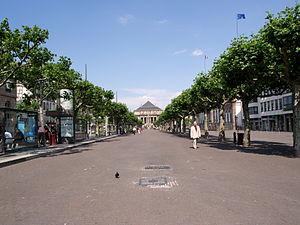
La place Broglie, à Strasbourg
Cet article donne une liste des voies de la ville de Strasbourg, en France, classées par quartier.
La place Broglie est une place située dans le centre historique de Strasbourg.